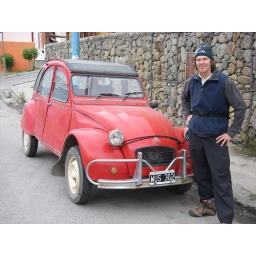
This is similar to the very first car I ever owned, a red Deux ChaveauxI bought in Marseilles.